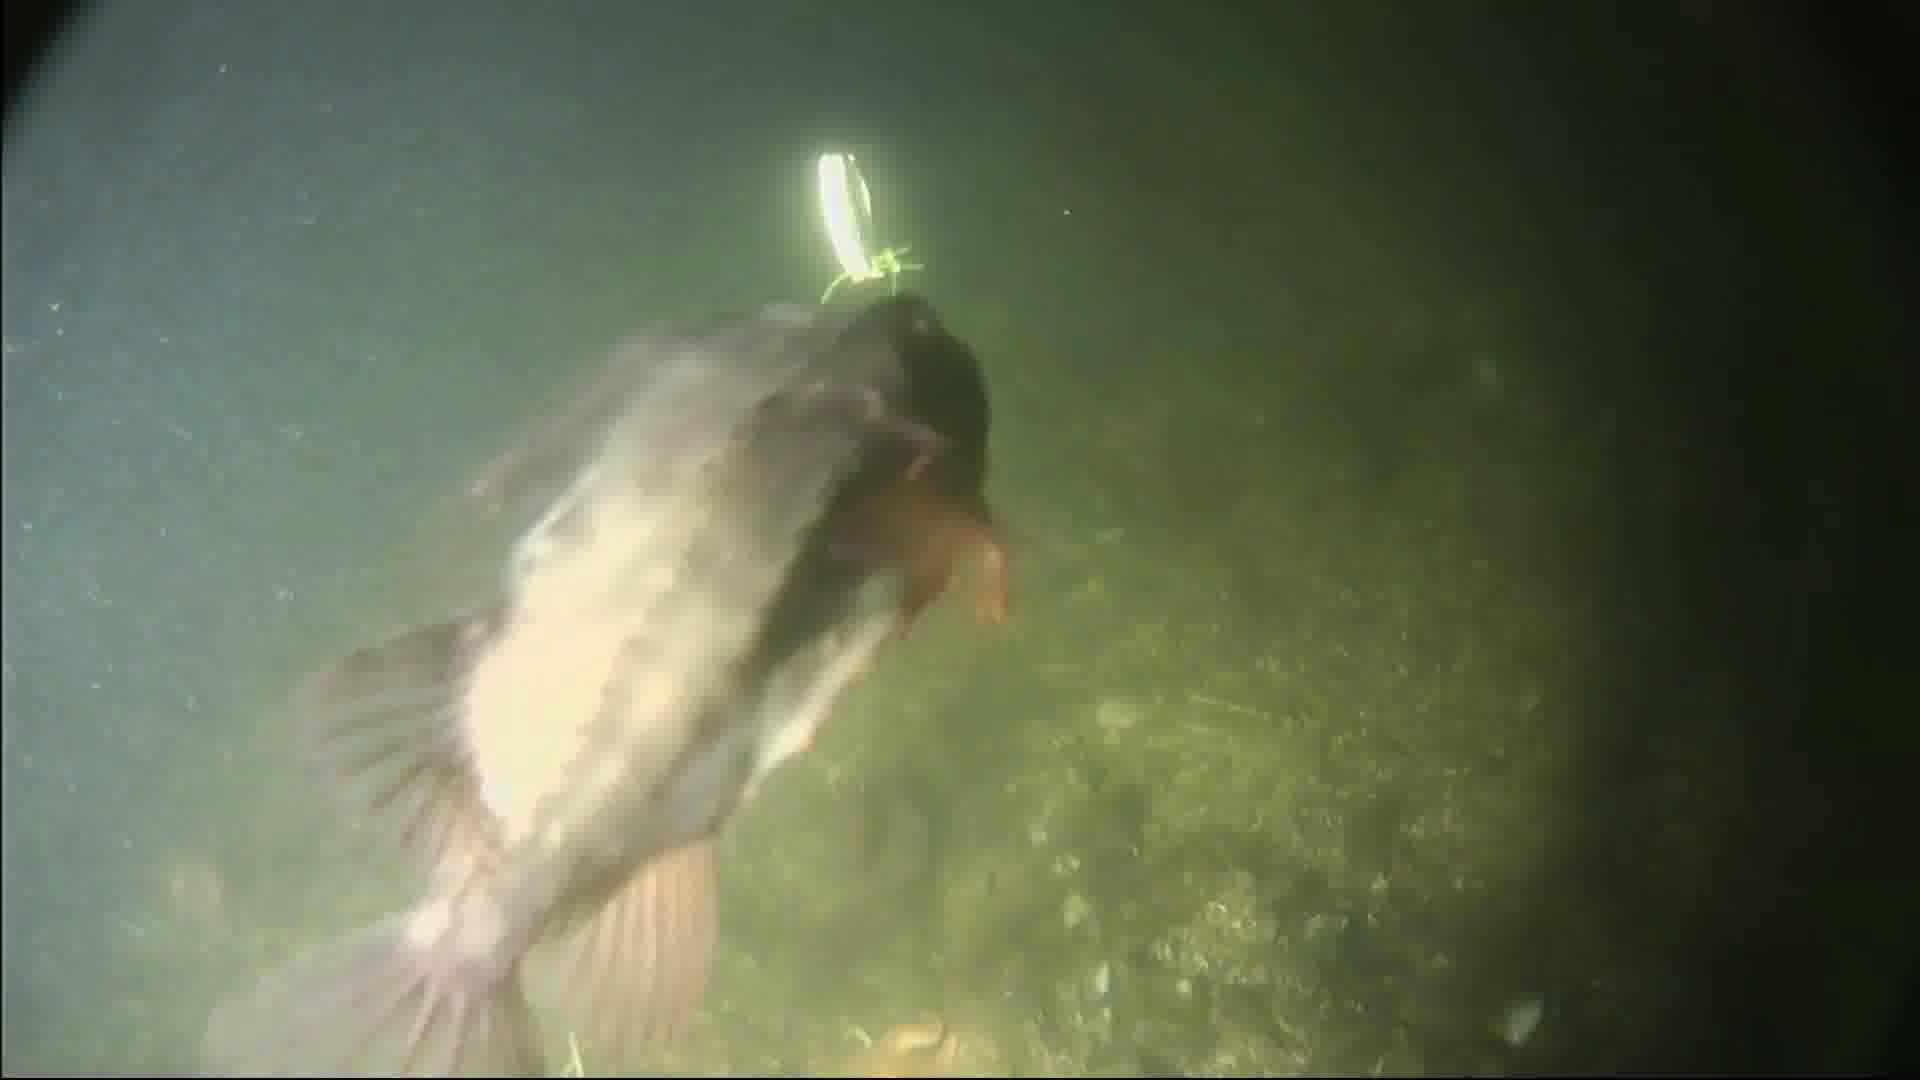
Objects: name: fish
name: starfish
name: crab